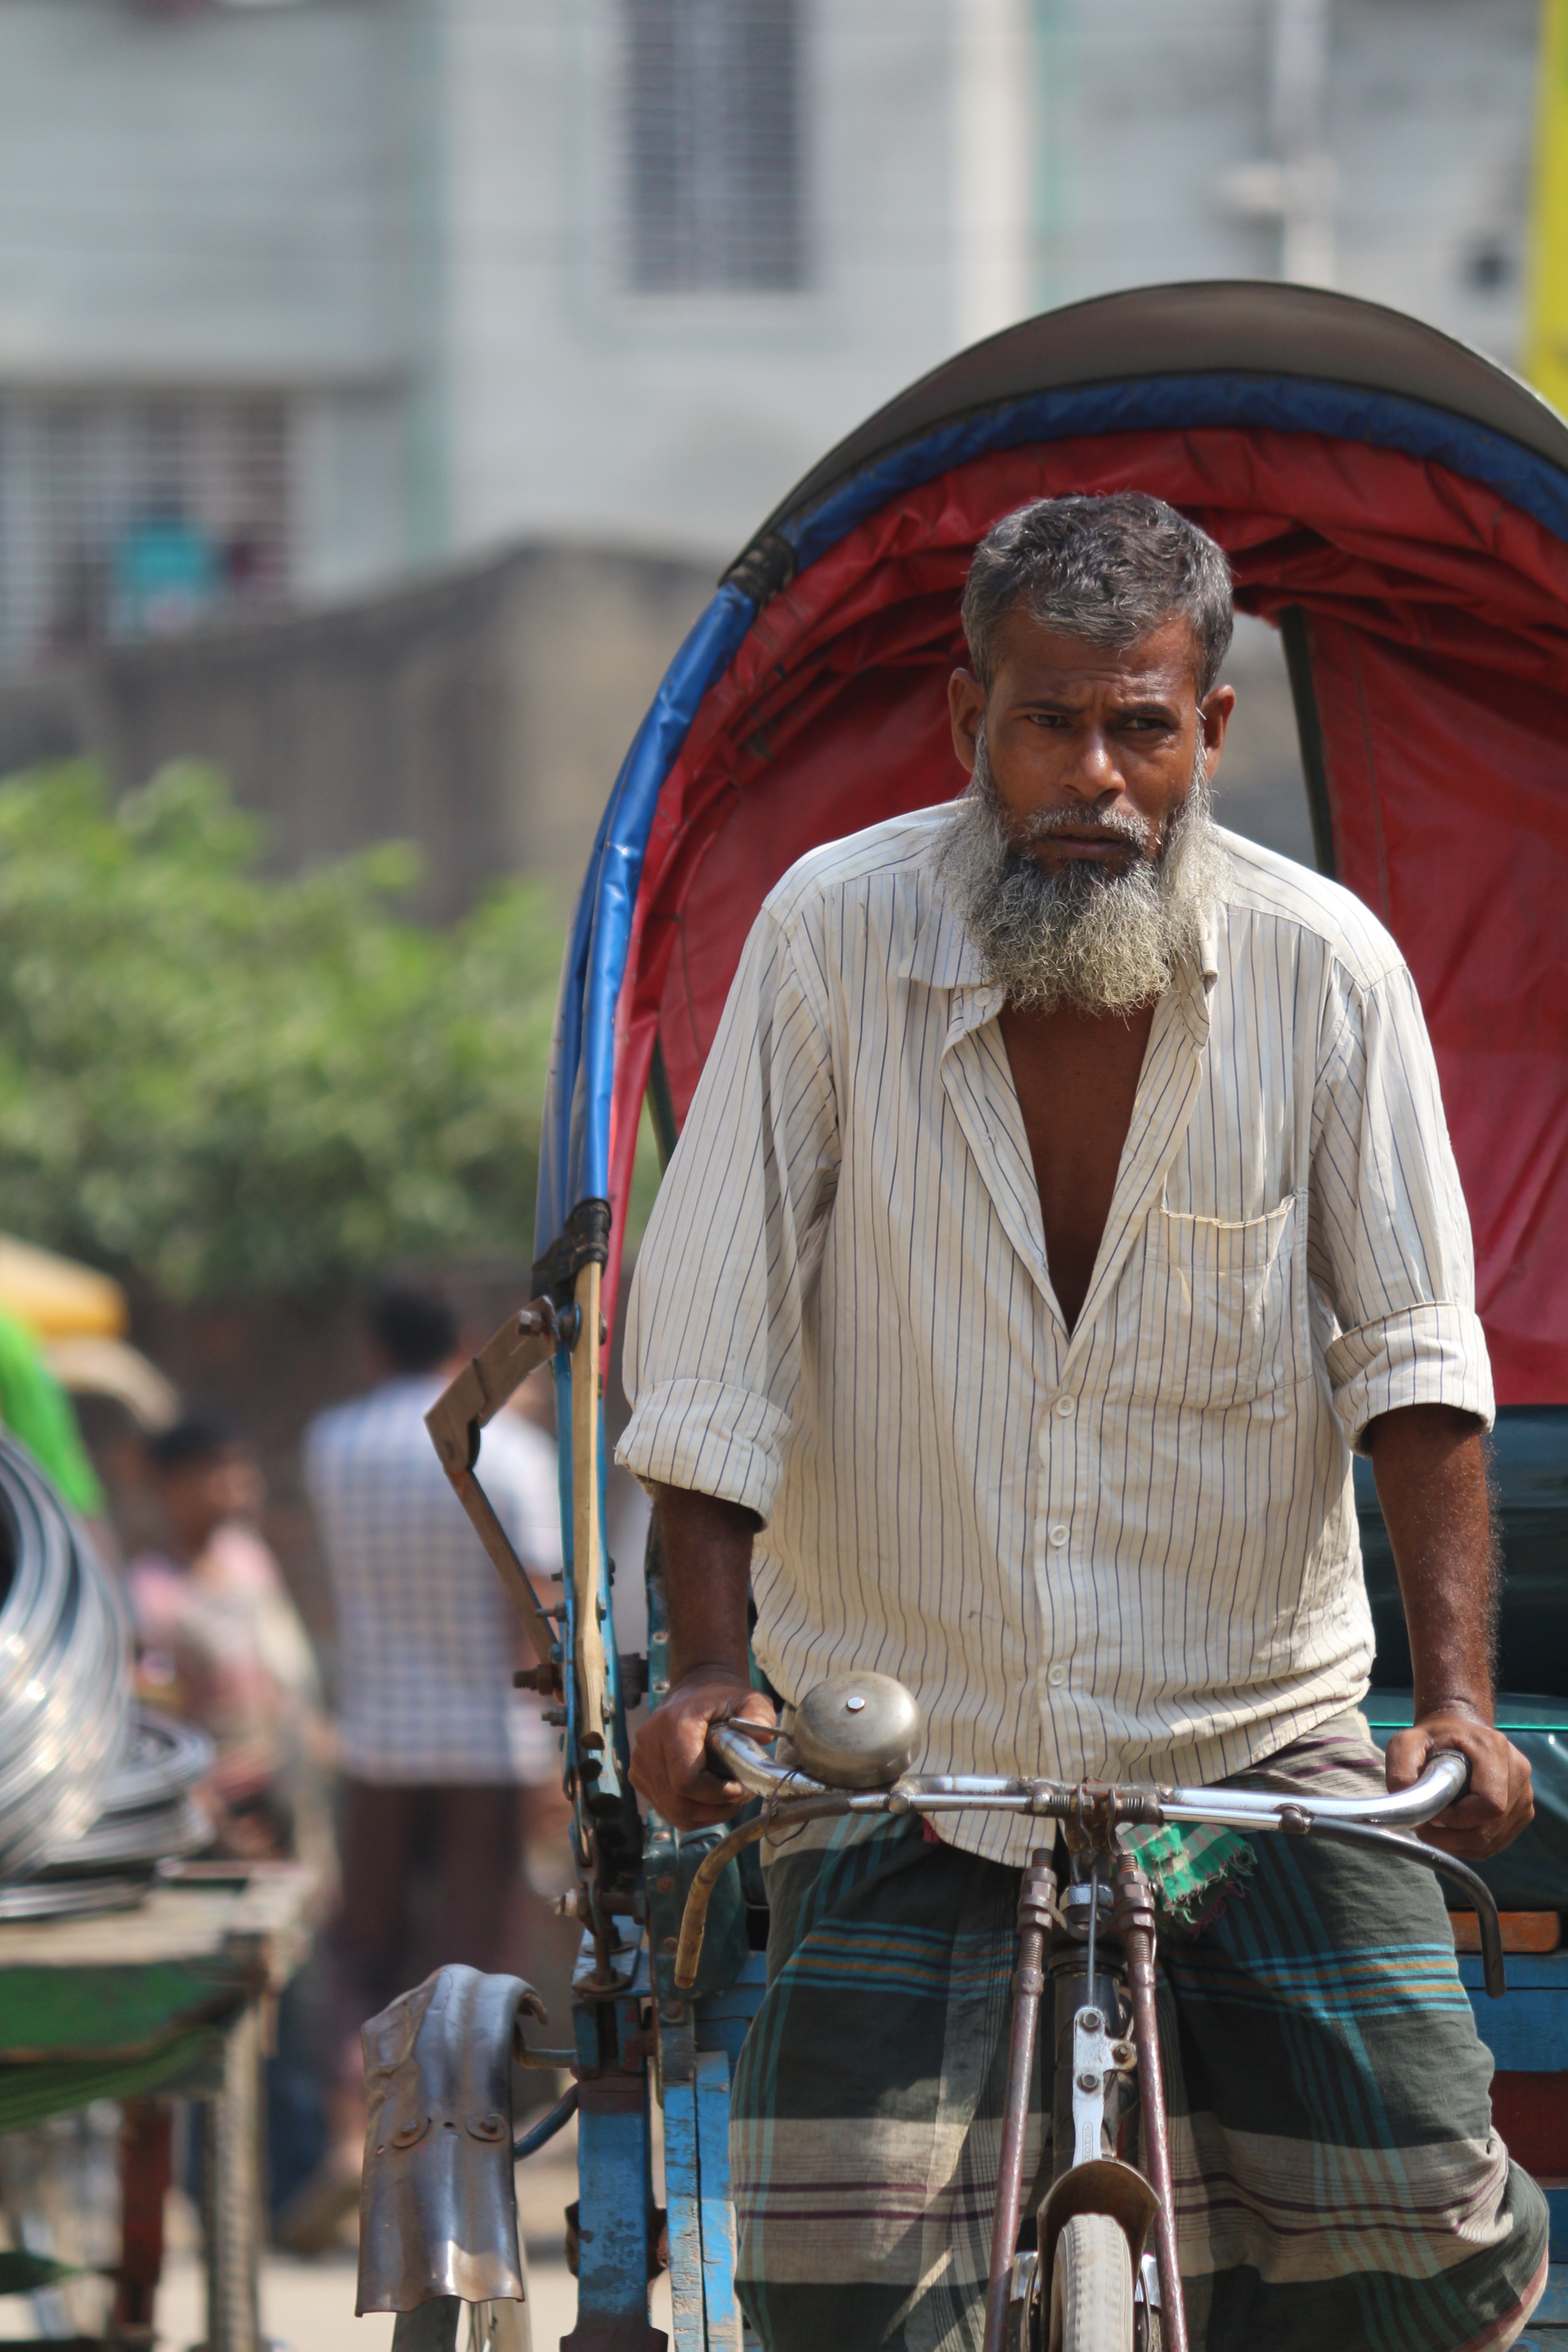
man, person, people, road, street, color, drum, life, festival, temple, tradition, middle ages